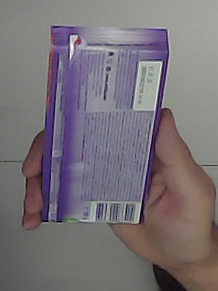
Product: milka_chocolate